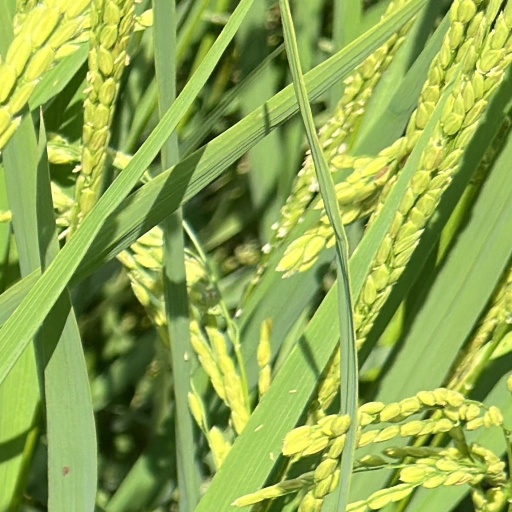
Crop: rice